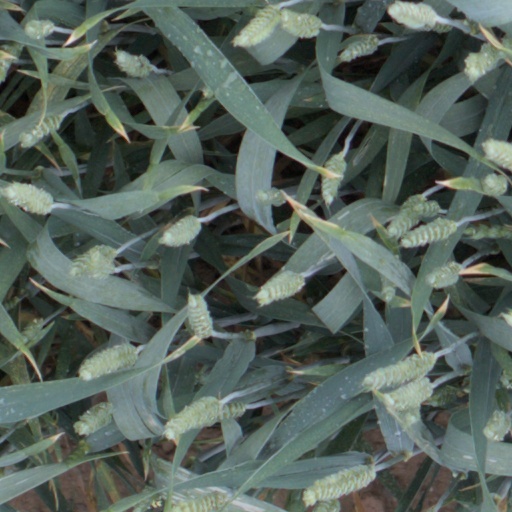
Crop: wheat